Cotton maturity

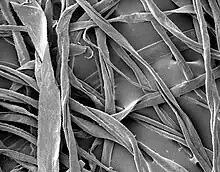
Cotton fibers viewed under a scanning electron microscope

Cotton maturity is a physical testing parameter of cotton fiber properties testing. It is quantified by the degree of cell wall thickening relative to its perimeter. The maturity of individual cotton fiber is an essential aspect of the cotton classing regarding the aesthetics such as appearance, dye-uptake, etc. High volume instrument (HVI) can test cotton maturity like many other fiber properties, including length, uniformity, micronaire/fineness, strength, color, etc.